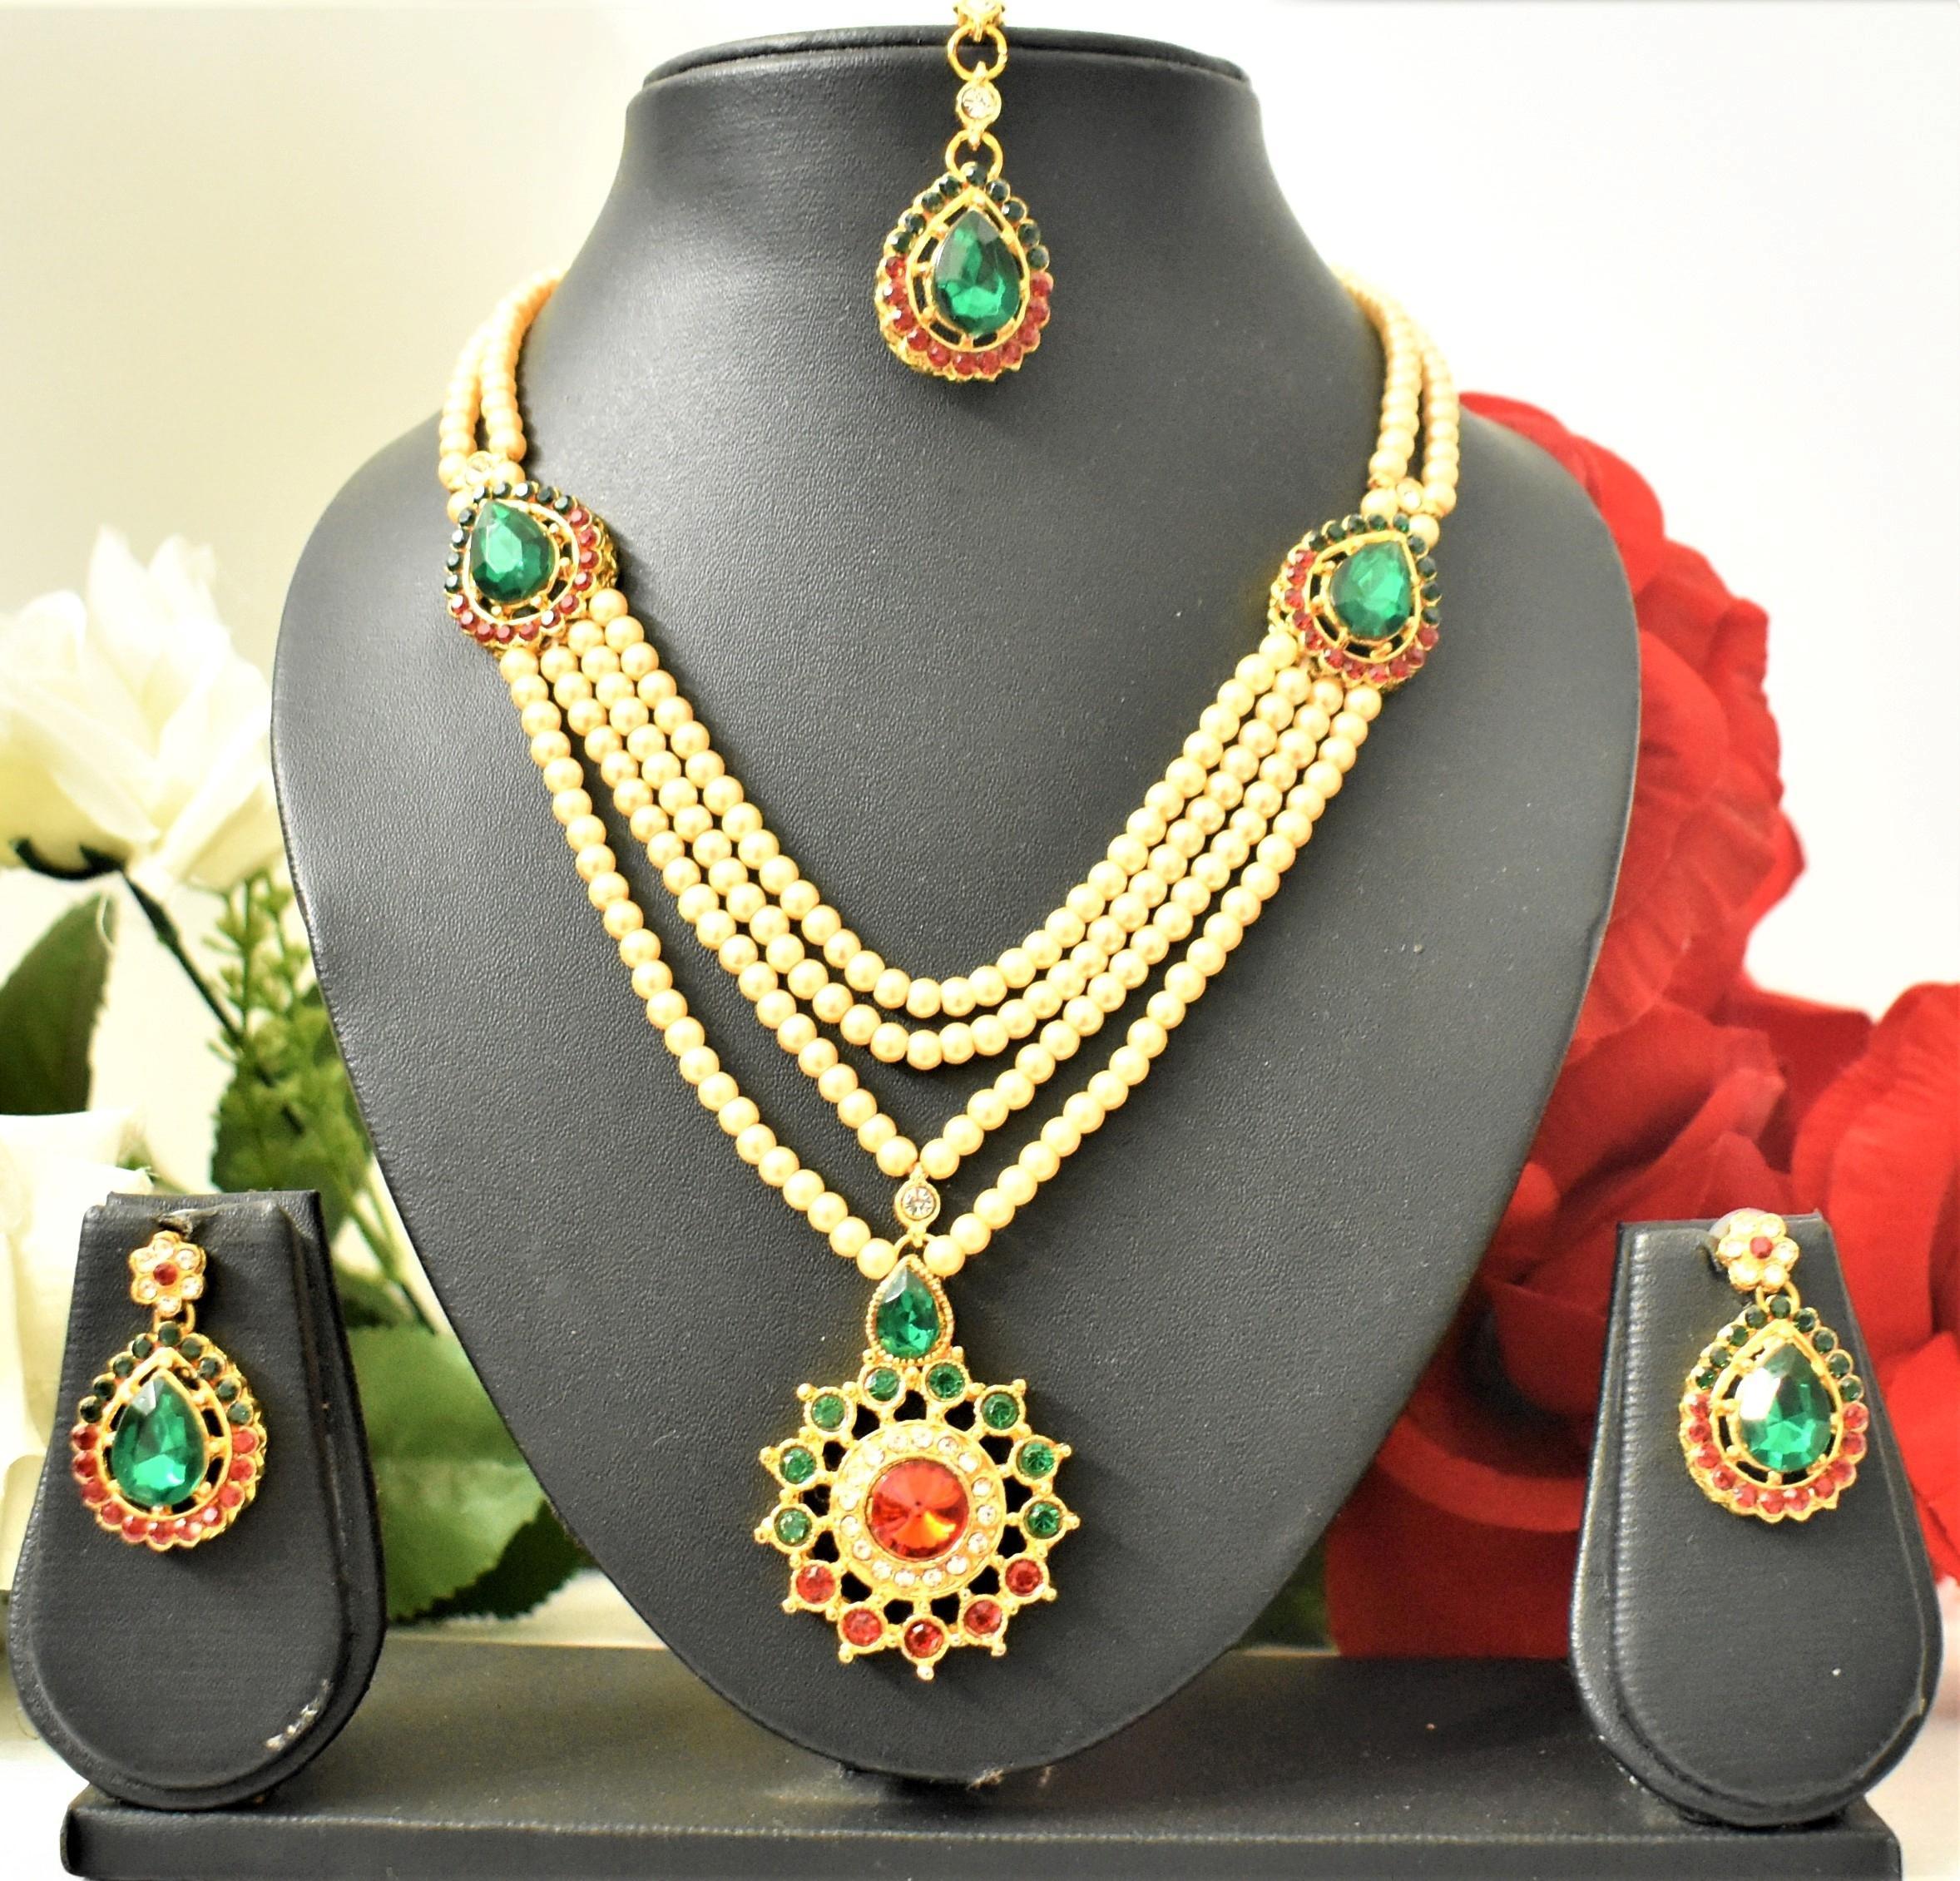
Shakun Creation four layered Pearl Haar for women & Girls
Type: Necklaces
Brand: Shakun Creation
Price: Rs. 299
 Shakun creation is a brand providers artificial jewellery is affordability durability versatility minimum maintenance. Trendy environmental friendly lightweight replaceable jewellery for you because beauty is the equality of a person it gives pleasure to the census or the mind wearing a jewel is statement of Style Elegance and confidence. It can be a meaningful gift for birthdays holidays anniversary. We provide technical knowledge to desire for women enrollment home base small business work.This jewellery set consists of one four layered necklace , One pair of earrings and one maangtika. It is made of alloy material and Glass Pearl . It is slim and fits the neck very nicely.You can wear it very comfortably with any Indian outfit. Be it children birthday party, weading , family functions etcIntroducing our stunning Rani Haar cream Moti necklace, a masterpiece of elegance and grace. This regal necklace features a mesmerizing arrangement of lustrous cream pearls, meticulously crafted to create a timeless and captivating design.
Features: colour : multicolour,materials : Glass Beads,stone : artificial stone,length : 25cm,weight : 100gm,traditional jewerly,adjustable,gold plated,Sutable for girls, women ,Men,perfect gift for girls and women,you can wear it in any occation,Beautifuly & proper fit in neckline,pearl size 4mm,it is made with kundan stone and glass beads,it has longlasting colour